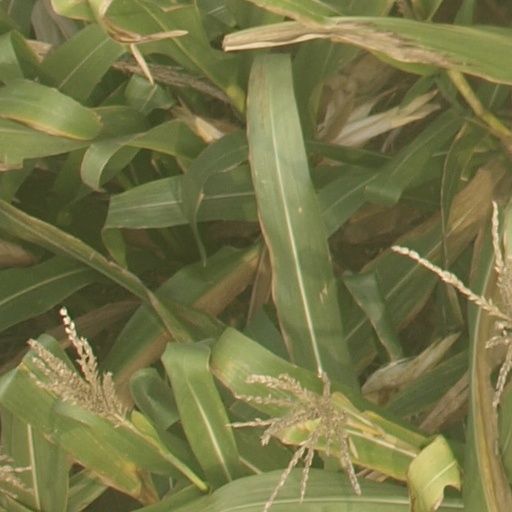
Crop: maize; corn